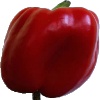
Label: Pepper Red 1